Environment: real
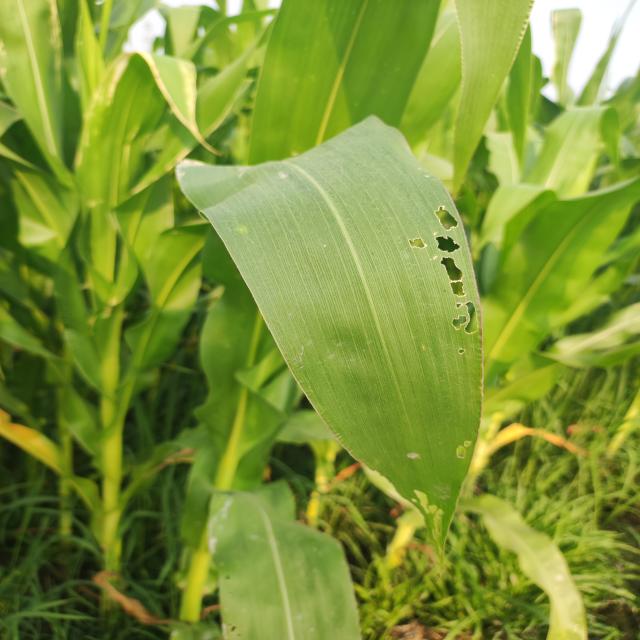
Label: fall_armyworm